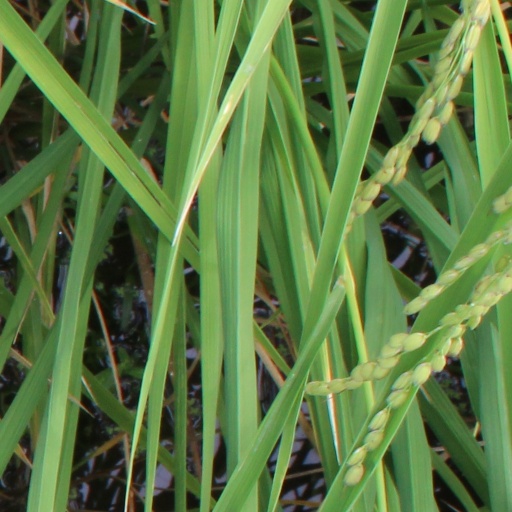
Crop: rice